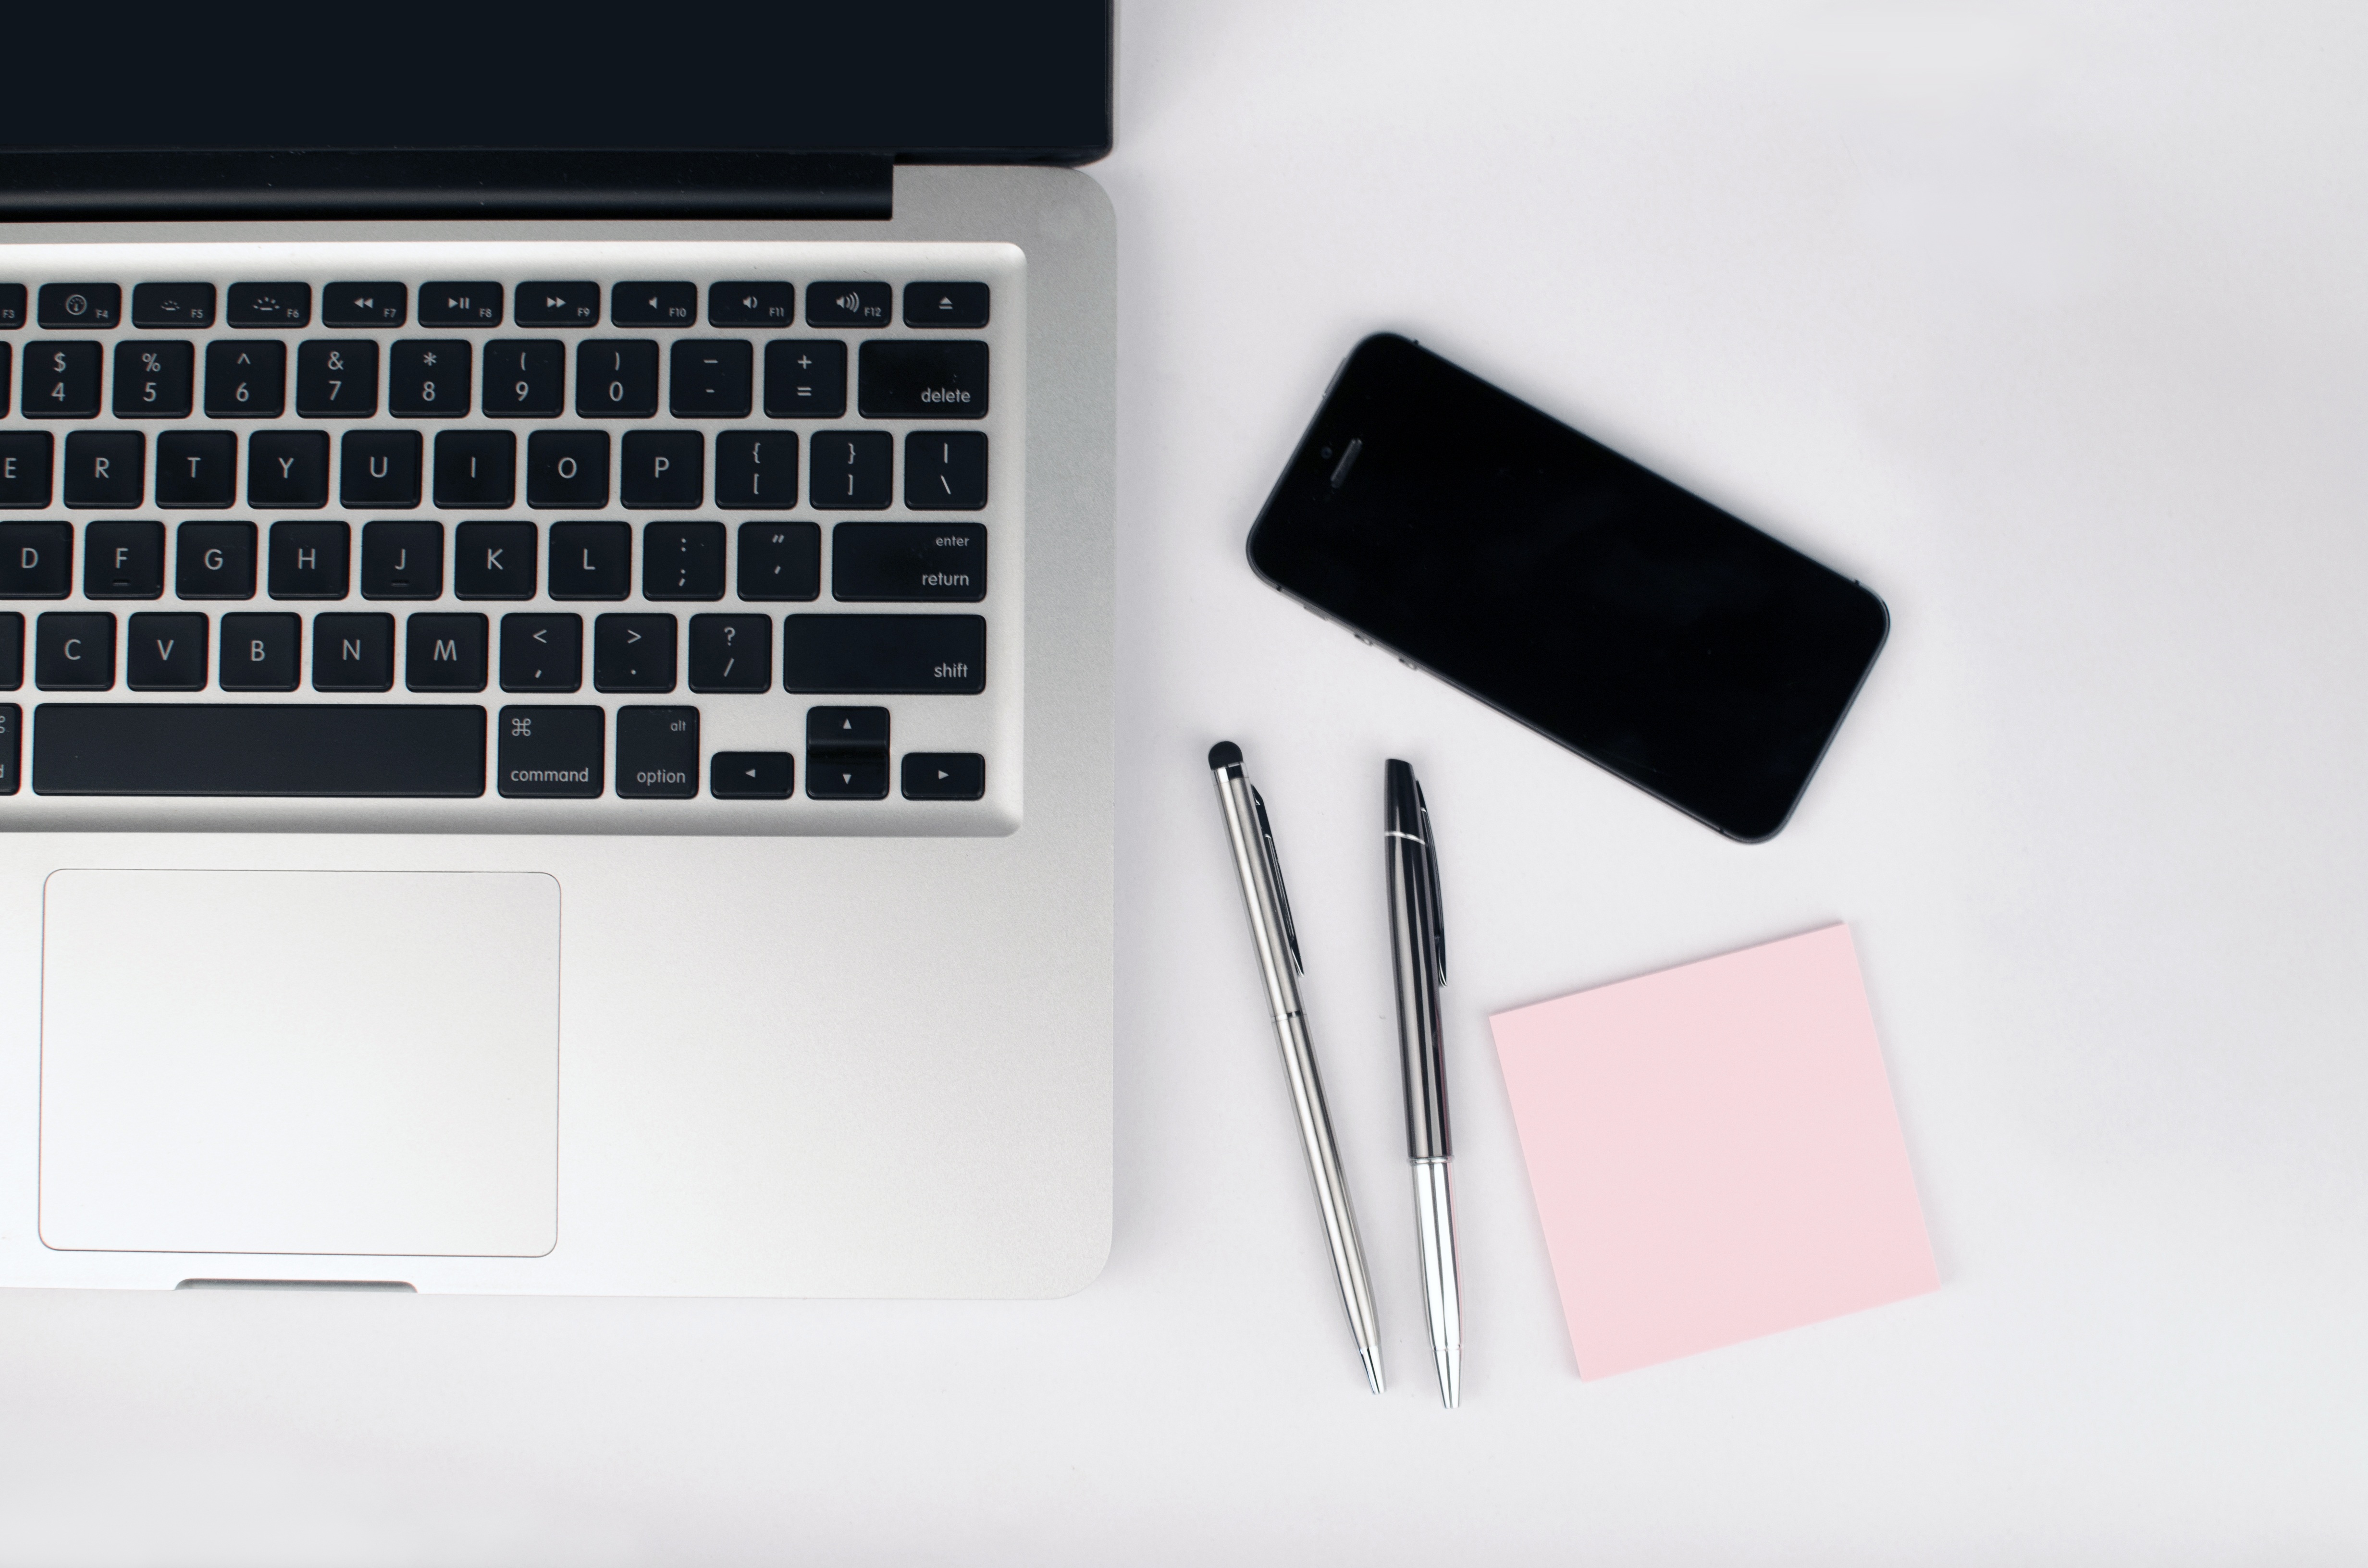
laptop, notebook, macbook, mac, work, table, light, technology, white, window, view, home, diary, busy, shop, things, workspace, key, shadow, money, gray, glow, black, paper, modern, wallet, brand, product, project, macbook pro, eye, pc, top, multimedia, pocket, computer keyboard, the office of the, computer above